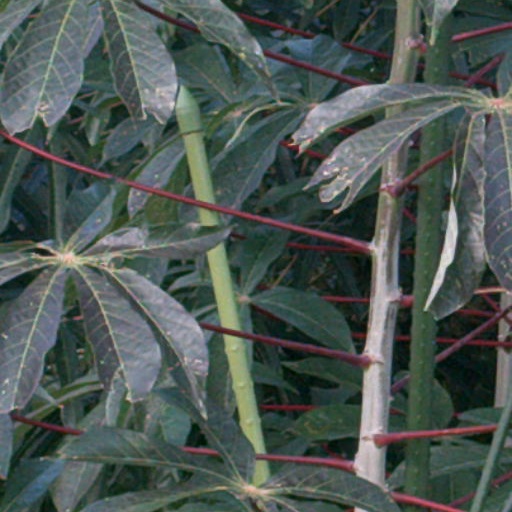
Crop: cassava